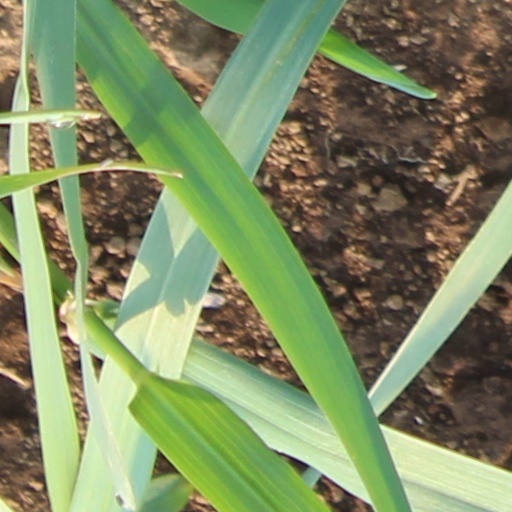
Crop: wheat